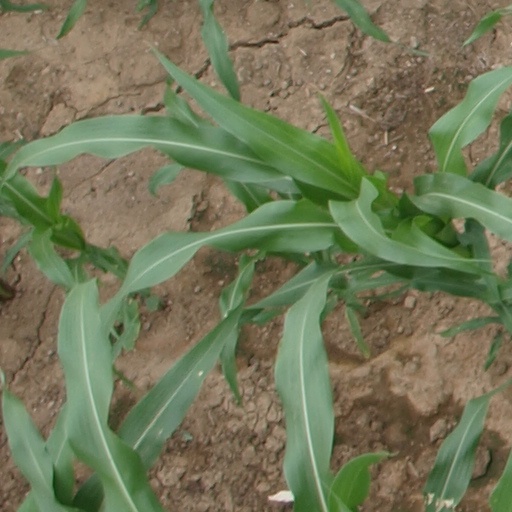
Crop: maize; corn